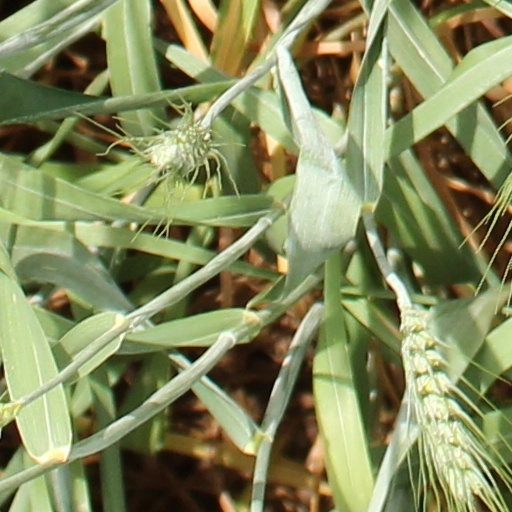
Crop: wheat